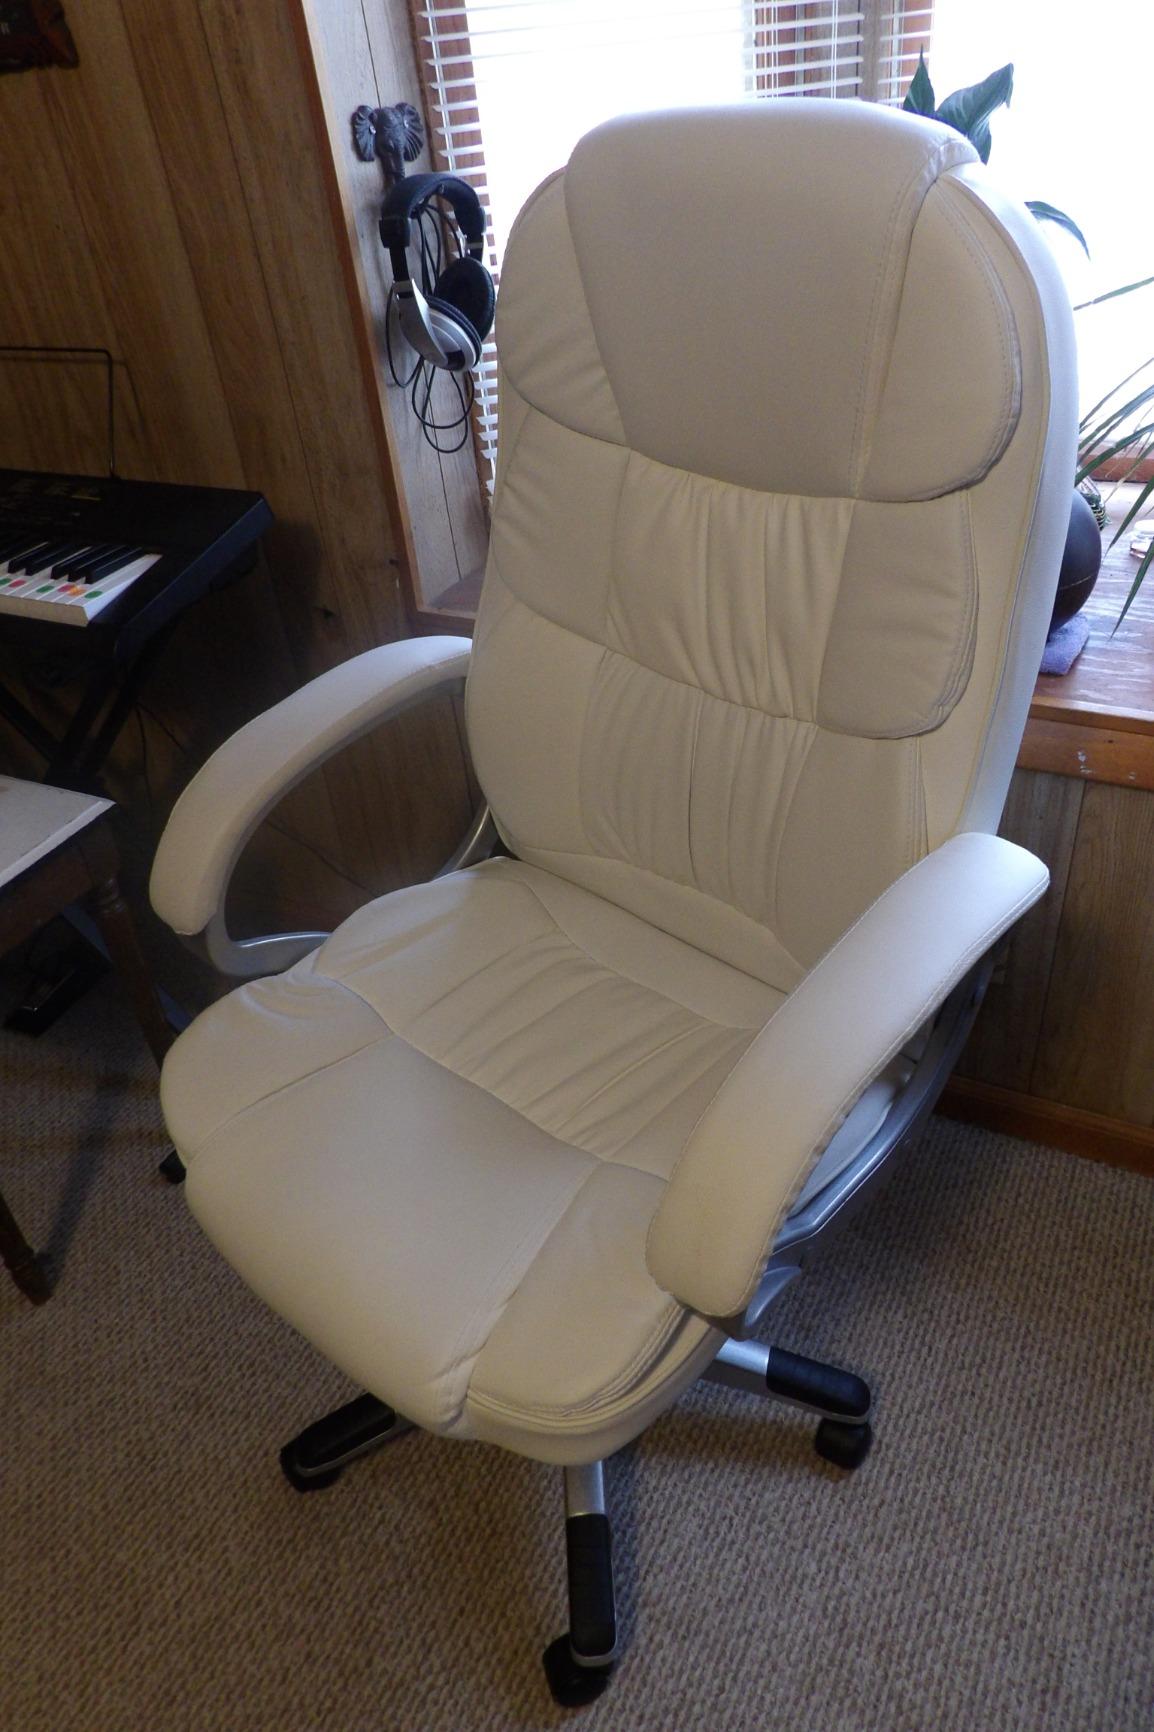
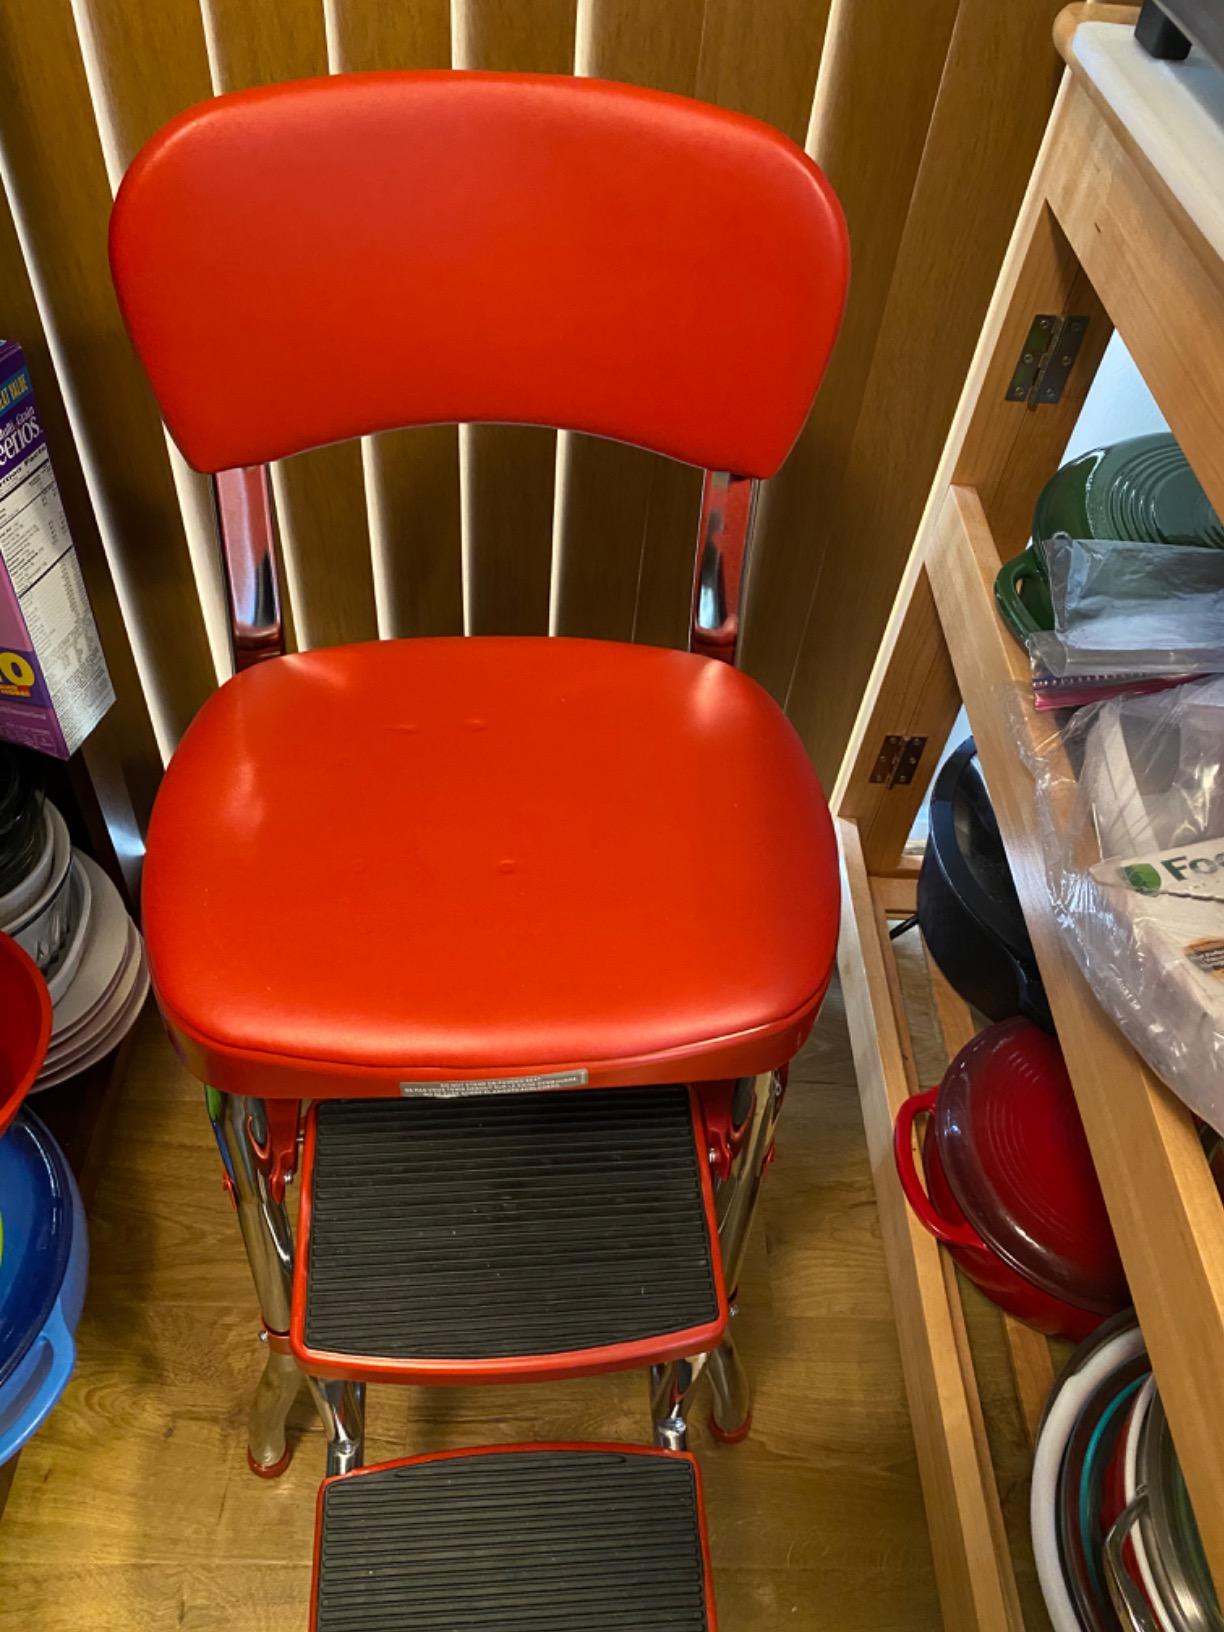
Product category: items_chair
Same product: no